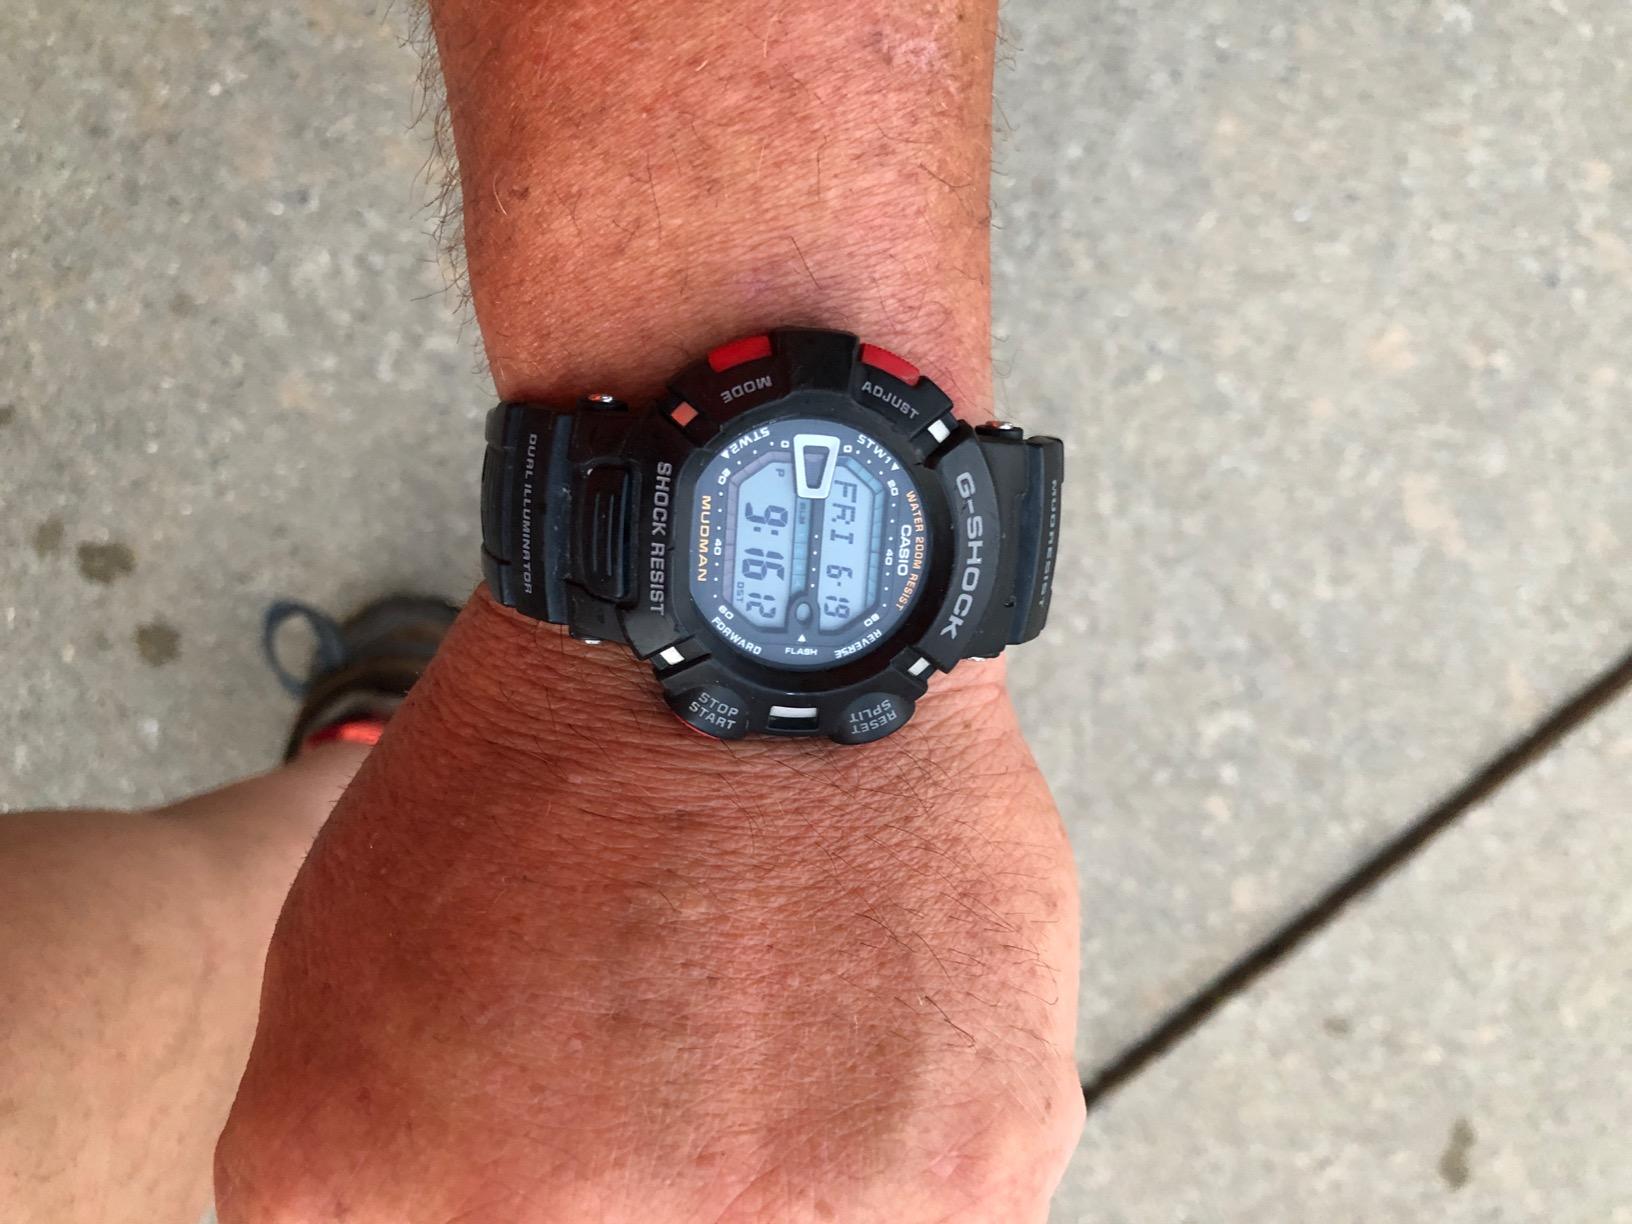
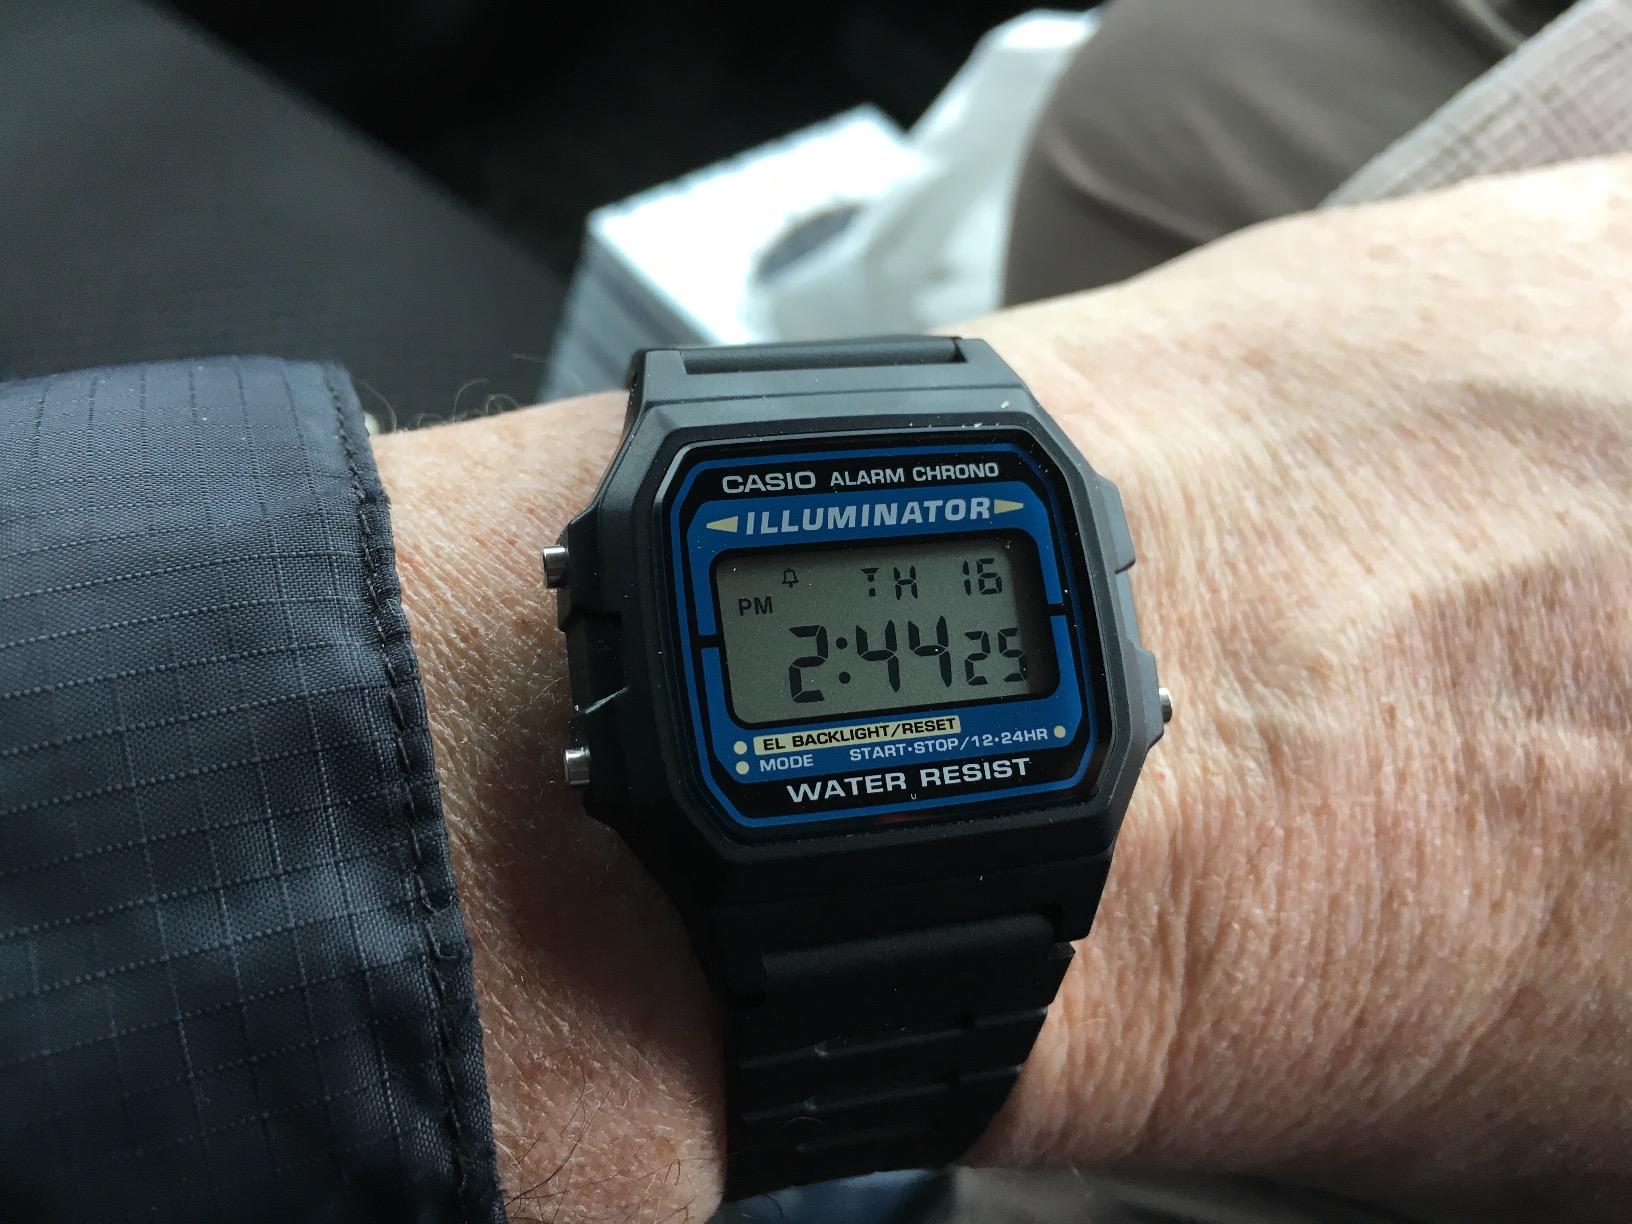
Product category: accessories_watch
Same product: no